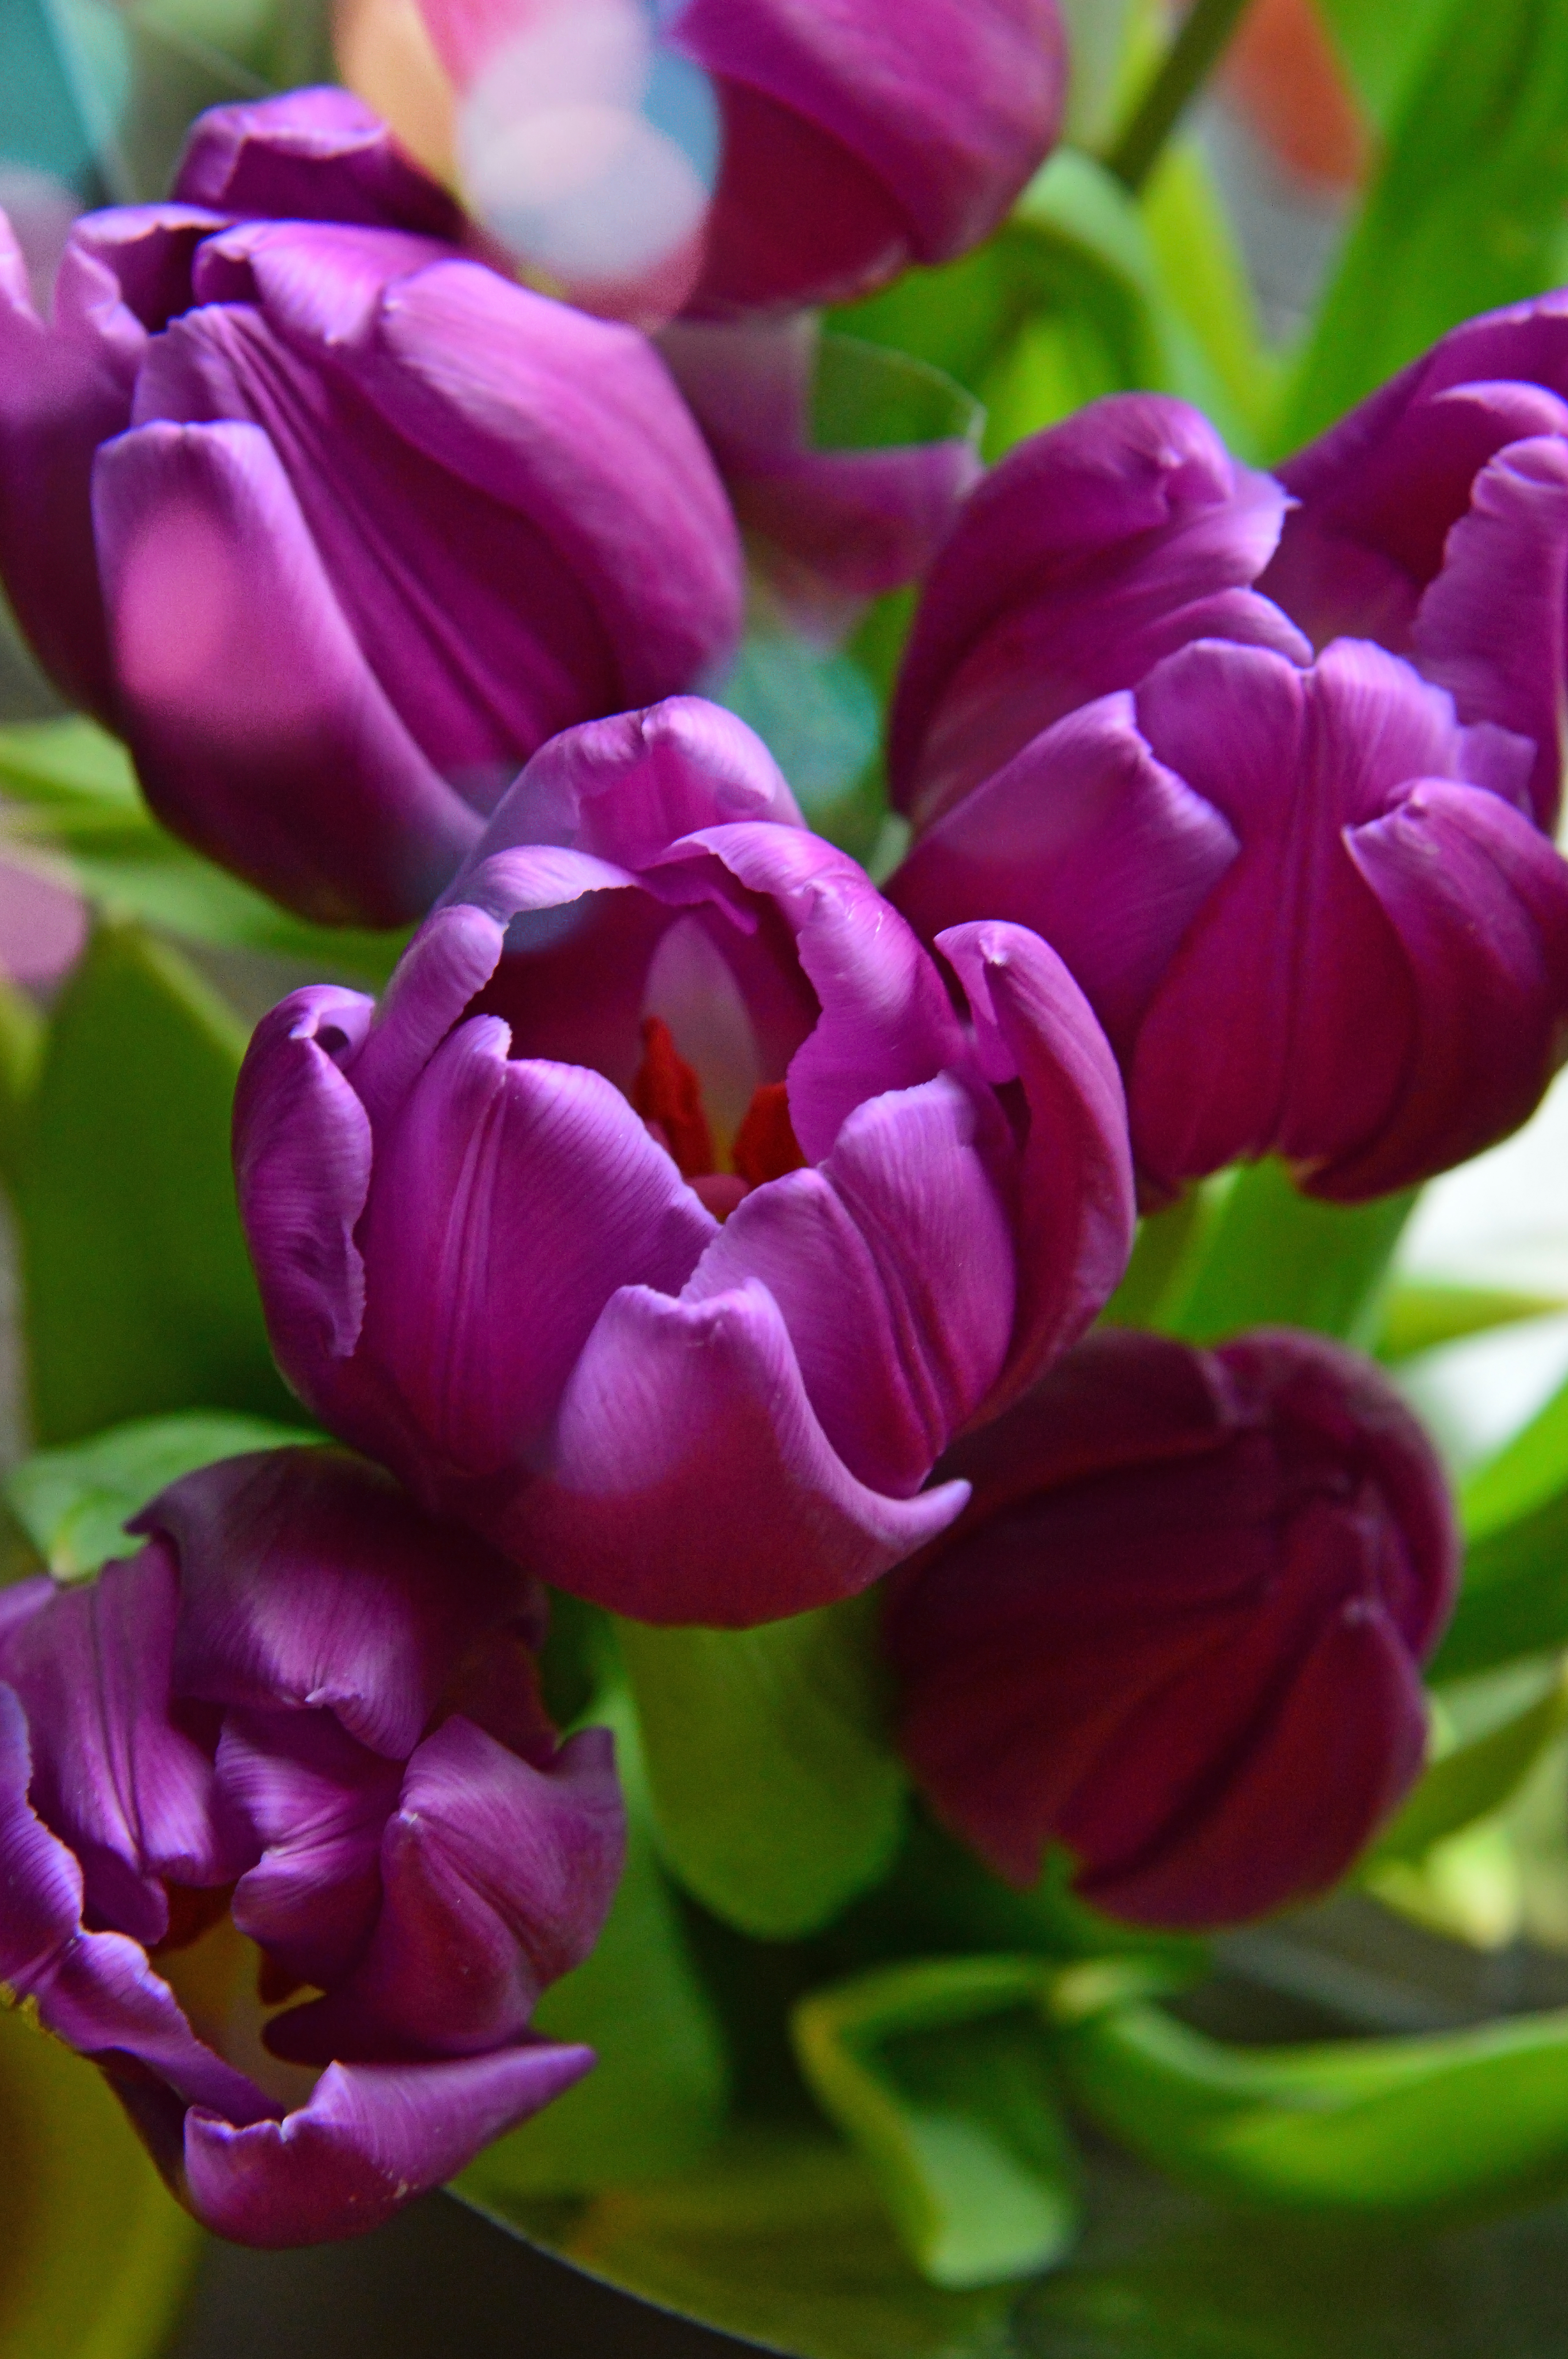
tulips, purple, background, bouquet, flower, nature, black, bunch, beautiful, fresh, green, beauty, spring, floral, blossom, isolated, flowers, red, white, natural, colorful, bright, plant, season, love, tulip, flowering plant, petal, plant stem, magenta, bud, lily family, annual plant, violet family, computer wallpaper